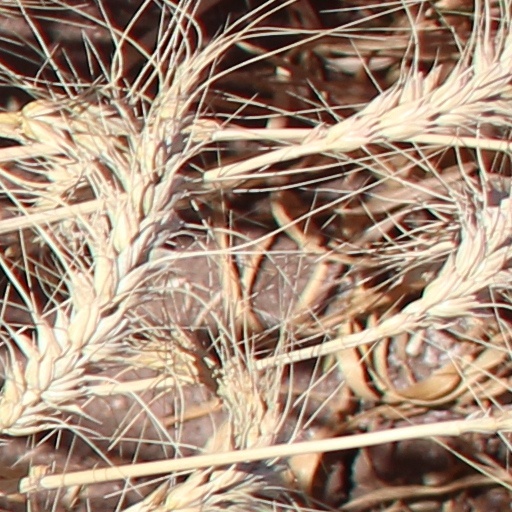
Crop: wheat